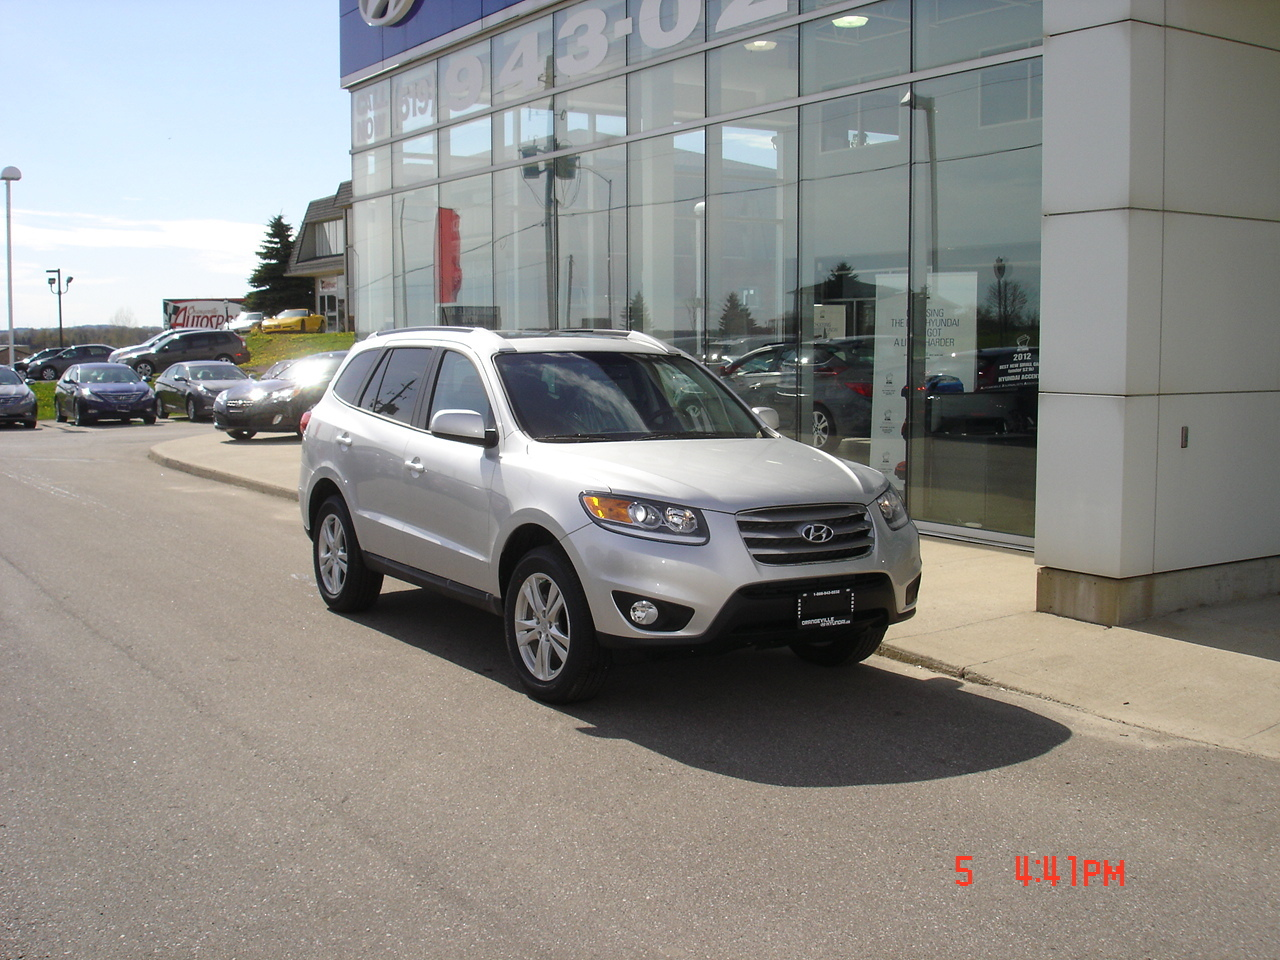
Car model: 2012 Hyundai Santa Fe SUV